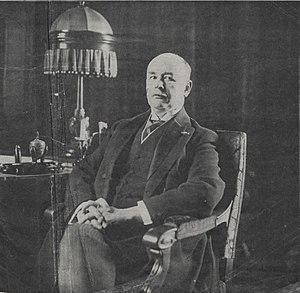
Dordrecht est une commune néerlandaise située en province de Hollande-Méridionale. Elle est la plus vieille ville de Hollande, région regroupant les actuelles provinces de Hollande-Septentrionale et Hollande-Méridionale. Dordrecht fait partie de la conurbation de la Randstad entre Amsterdam, Haarlem, La Haye et Utrecht. Le 31 mai 2018, la commune compte 118 307 habitants, appelés les Dortois.